Canadian Institute in Greece

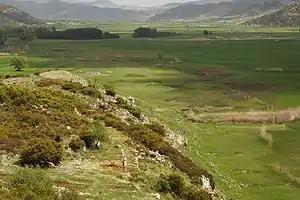
A view over the Canadian excavations at Stymphalos

The Canadian Institute in Greece (CIG)) is one of the 19 foreign archaeological institutes operating in Athens, Greece.